SS Badger

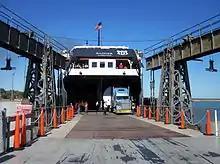
A wind turbine being loaded onto the ferry

After sitting idle for a year, the three ferries were purchased by entrepreneur, philanthropist, and Ludington native Charles F. Conrad of Holland, Michigan, on July 9, 1991. He undertook a major overhaul and refit of "Badger" exclusively for carrying passengers and automobiles. The only operating ferry of her kind in the world, the ship is an icon of car ferry heritage on the Great Lakes. Conrad retired as president of Lake Michigan Carferry Service in 1993. He died on February 9, 1995. Since 1993, the company has been headed by his son-in-law, Robert Manglitz.